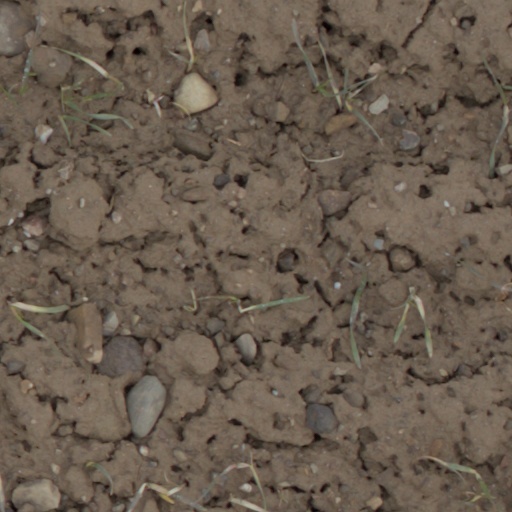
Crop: wheat